Jeep Wrangler (YJ)

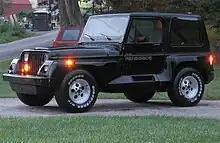
1991 Jeep Renegade

From October 1990 until 1994, Jeep produced an options package on the YJ Wrangler listed as the "Renegade Decor Group". Vehicles were shipped as optioned Wranglers to Autostyle in the Detroit area, where the Renegade Decor Package was installed, then shipped back to Jeep for delivery to dealers. Renegades all have a small sticker on the driver's side door, right above the latch denoting the visit to Autostyle. Initially, all Renegades were white, black, or red. Blue and bronze were added for the 1992 and 1993 model years, respectively. The Renegade Decor Group was a $4,266 option over a base Wrangler for 1991 and included special alloy wheels, exclusive body flares, along with many other features. Contents of the Renegade Decor Package include: